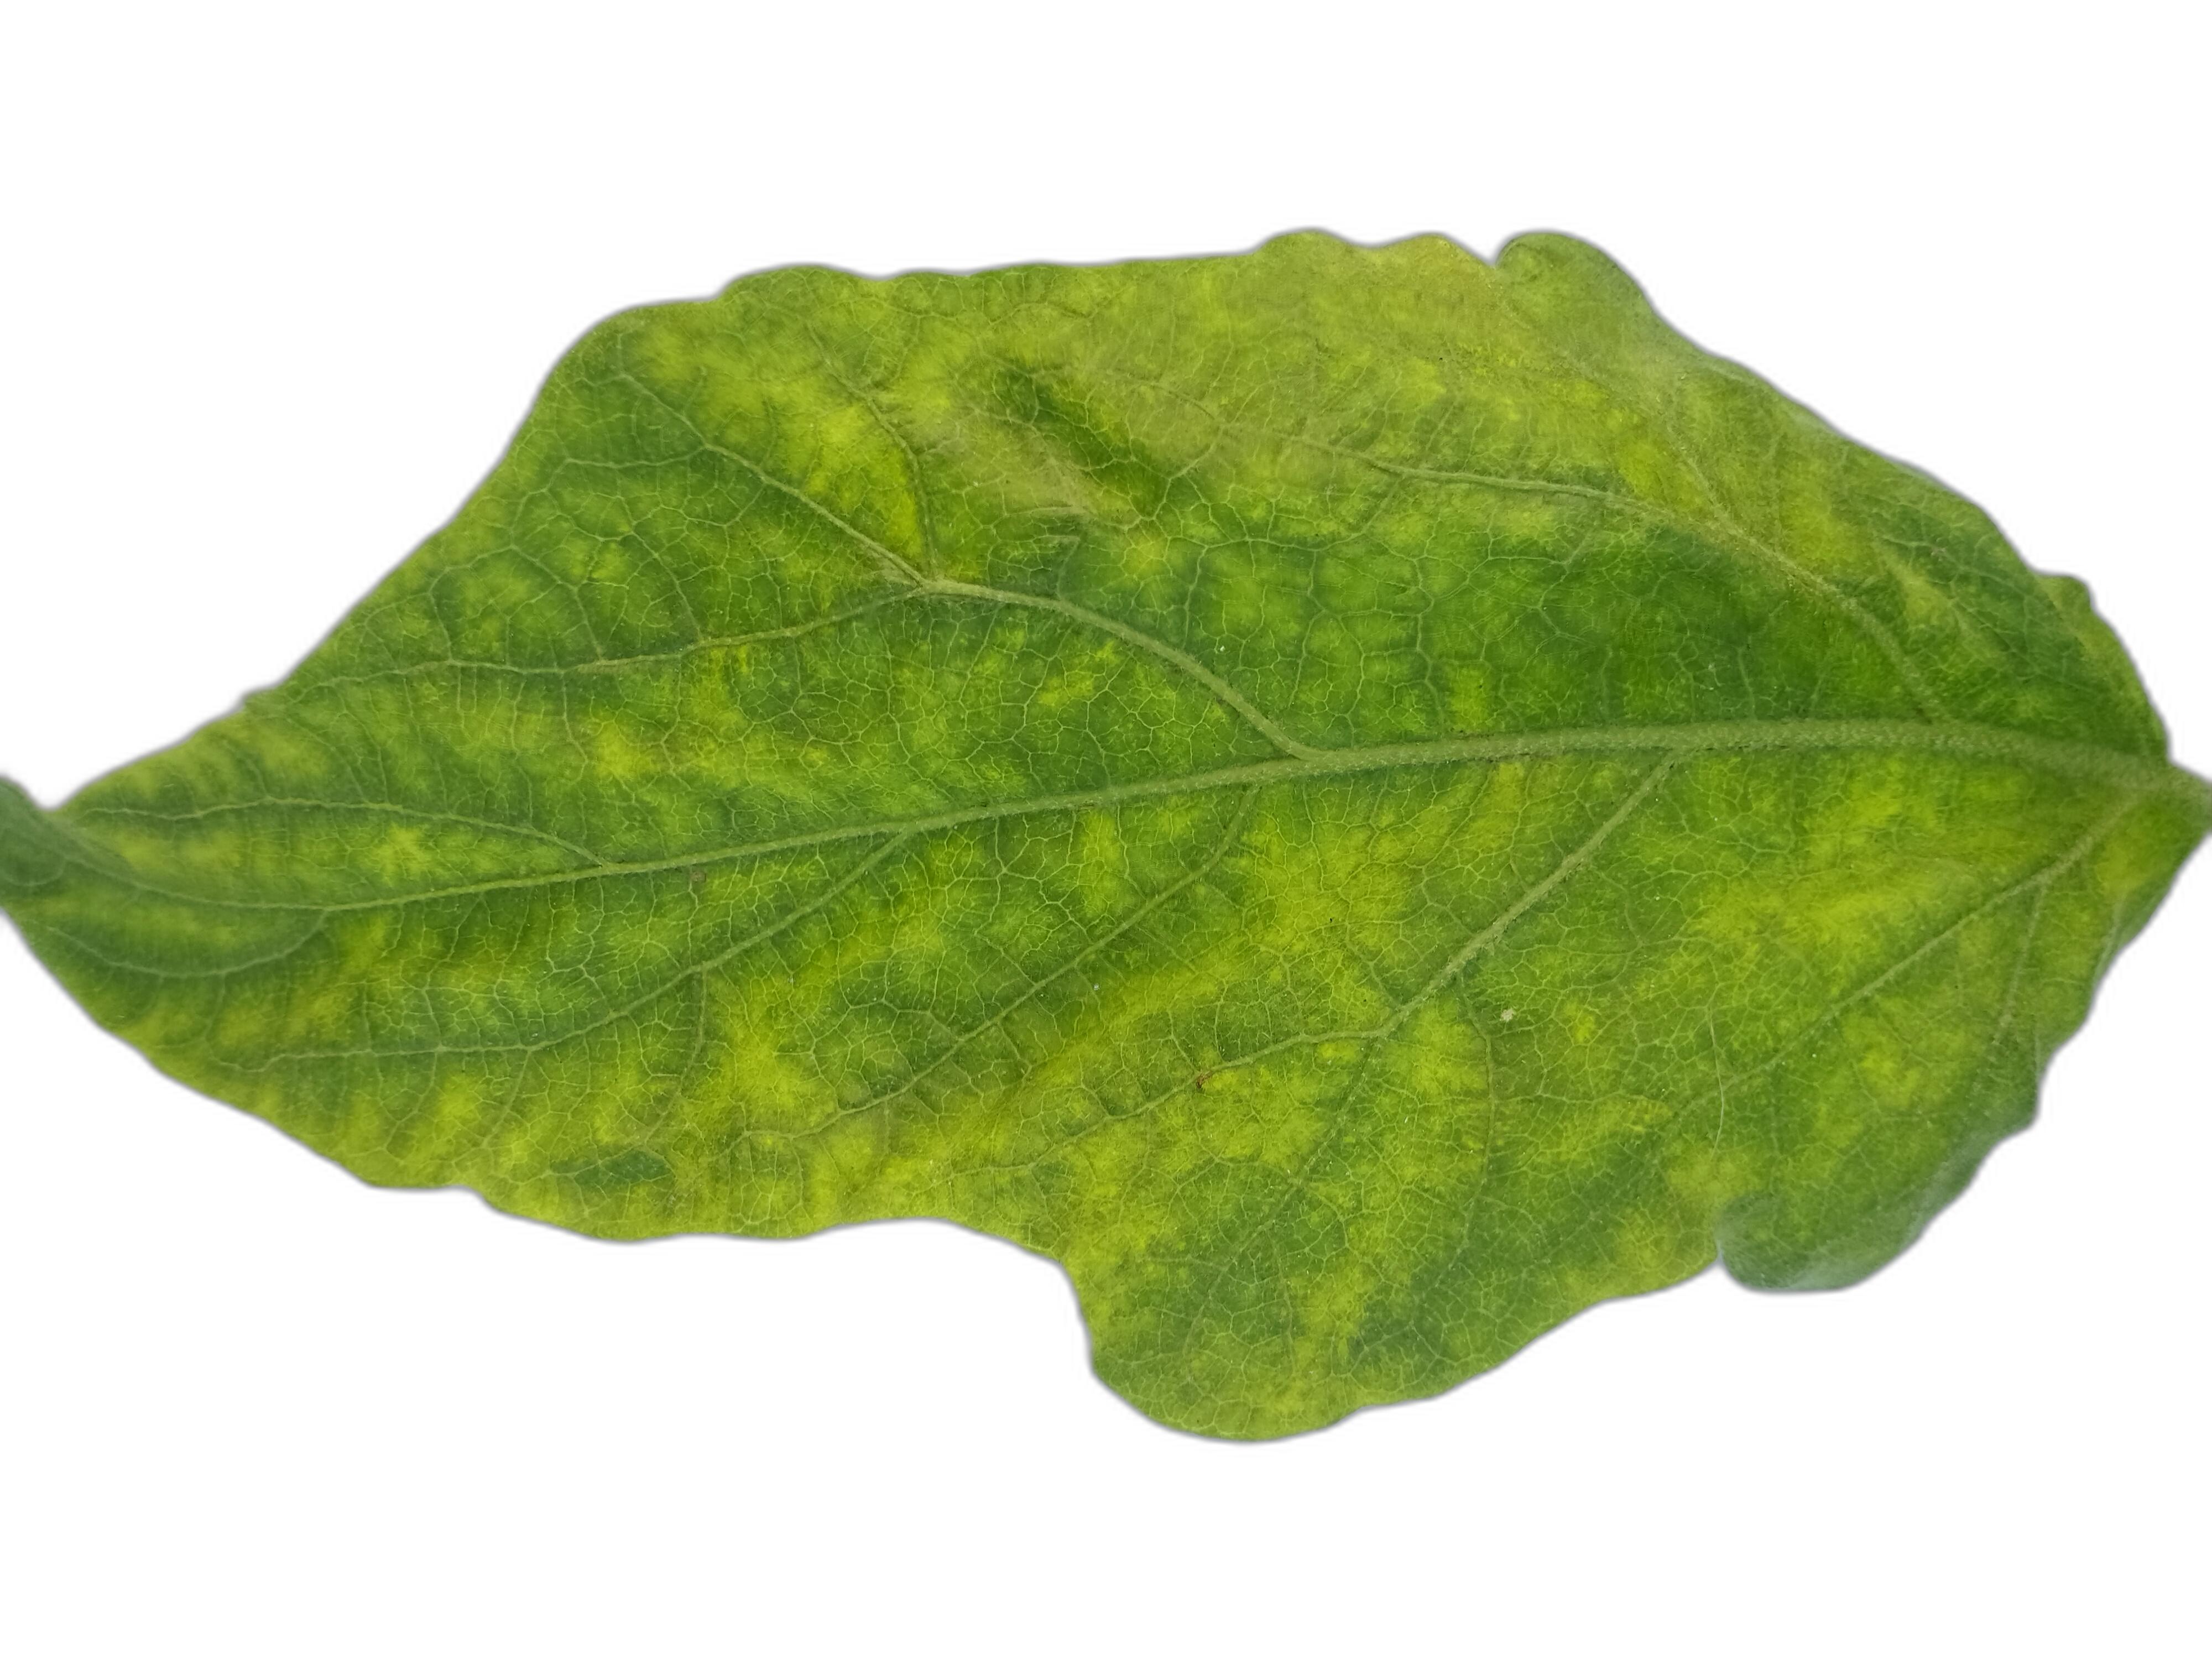
Label: Mosaic Virus Disease